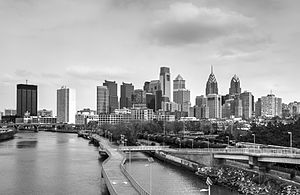
Philadelphia
Philadelphia, ofte kaldet The City of Brotherly Love, er den største by i den amerikanske delstat Pennsylvania med 1.580.863 indbyggere, hvilket gør den til landets femtestørste by, samt med en befolkning på 5.965.343 til det sjettestørste storbyområde i landet.